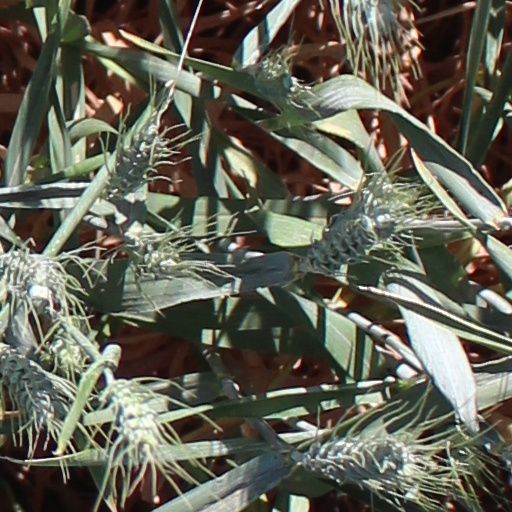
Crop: wheat